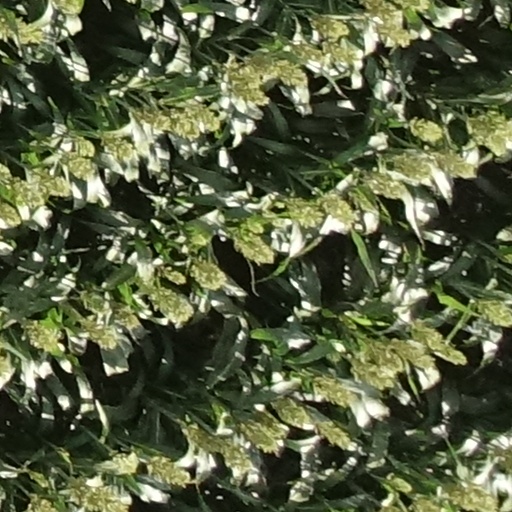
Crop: sorghum